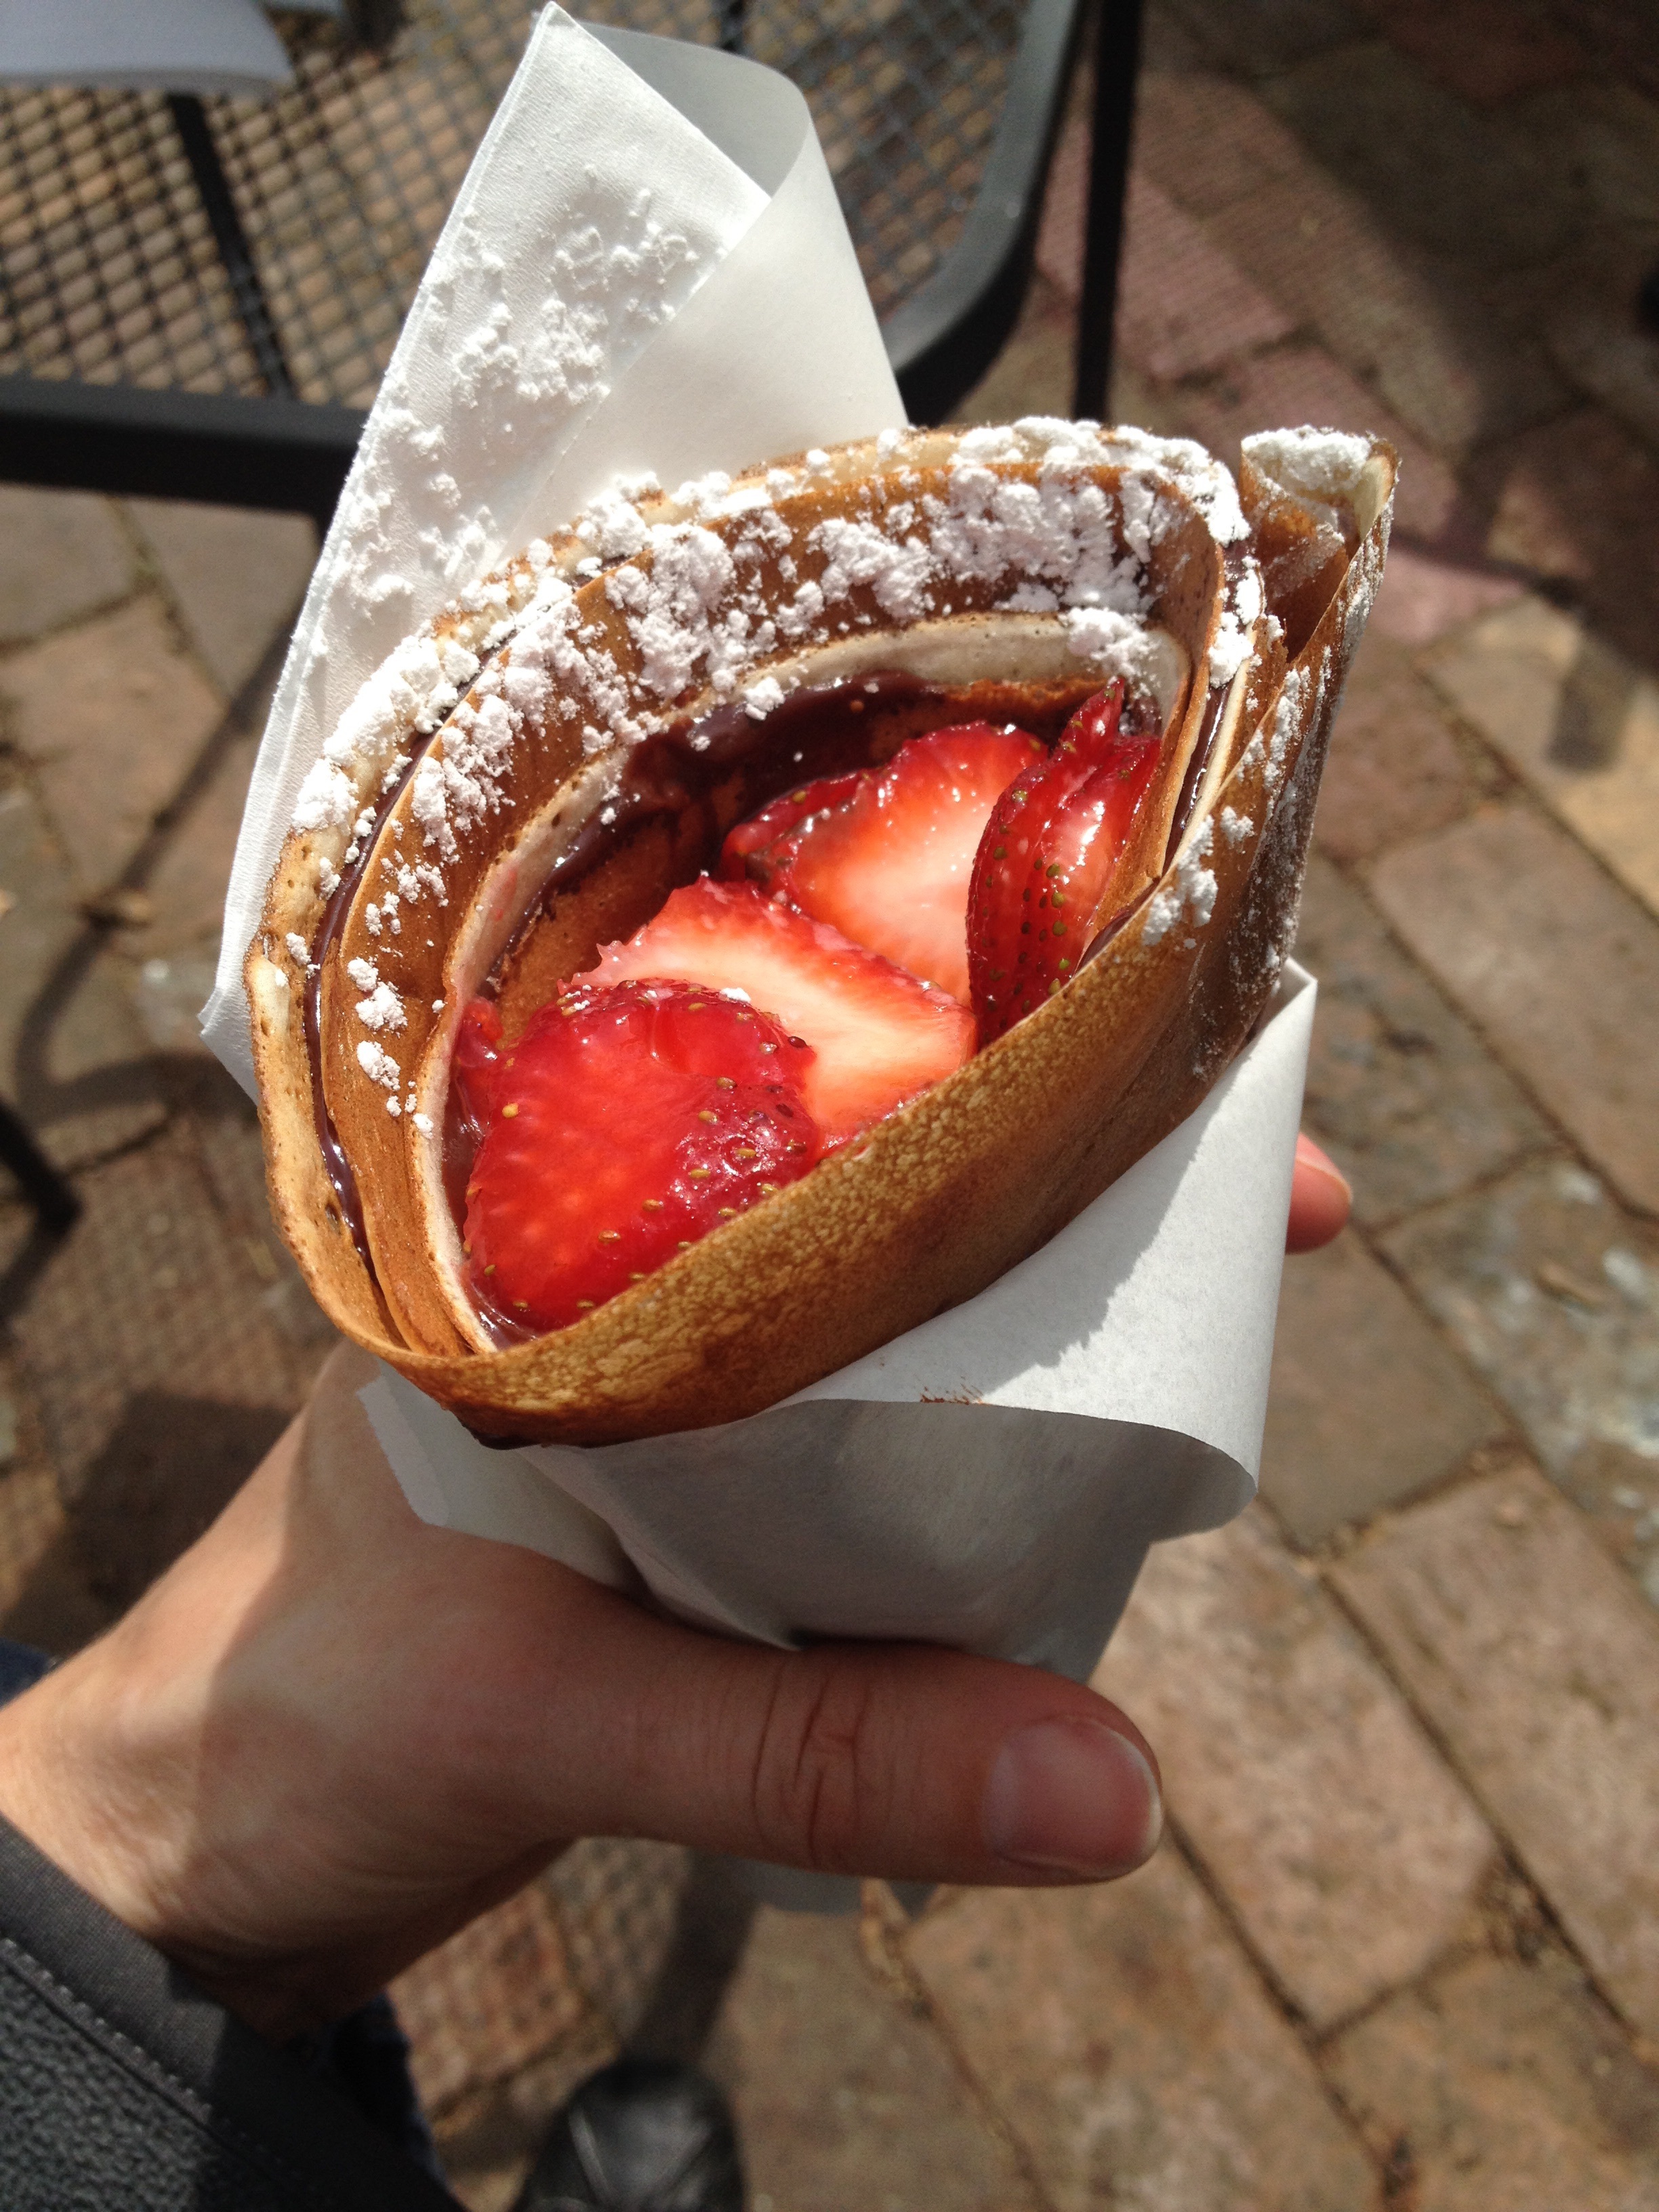
plant, fruit, berry, sweet, meal, food, produce, breakfast, gourmet, snack, dessert, cuisine, delicious, strawberry, french, tasty, c, sweetness, crepe, flavor, flowering plant, land plant